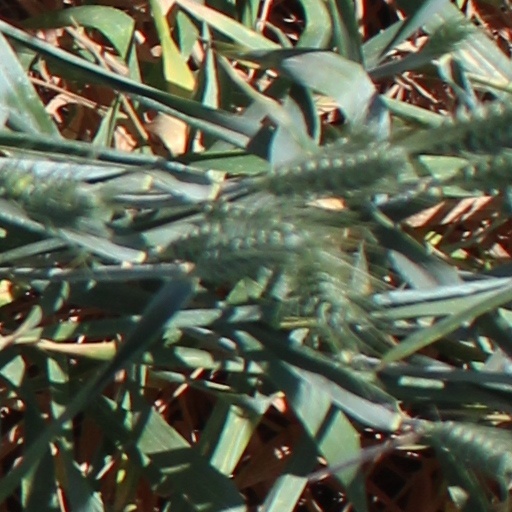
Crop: wheat